Cusino

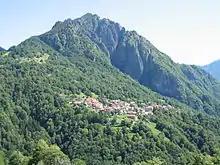
aerial view of the town

Cusino (Comasco: ) is a "comune" (municipality) in the Province of Como in the Italian region Lombardy, located about north of Milan and about north of Como. As of 31 December 2004, it had a population of 247 and an area of 9.7 km².